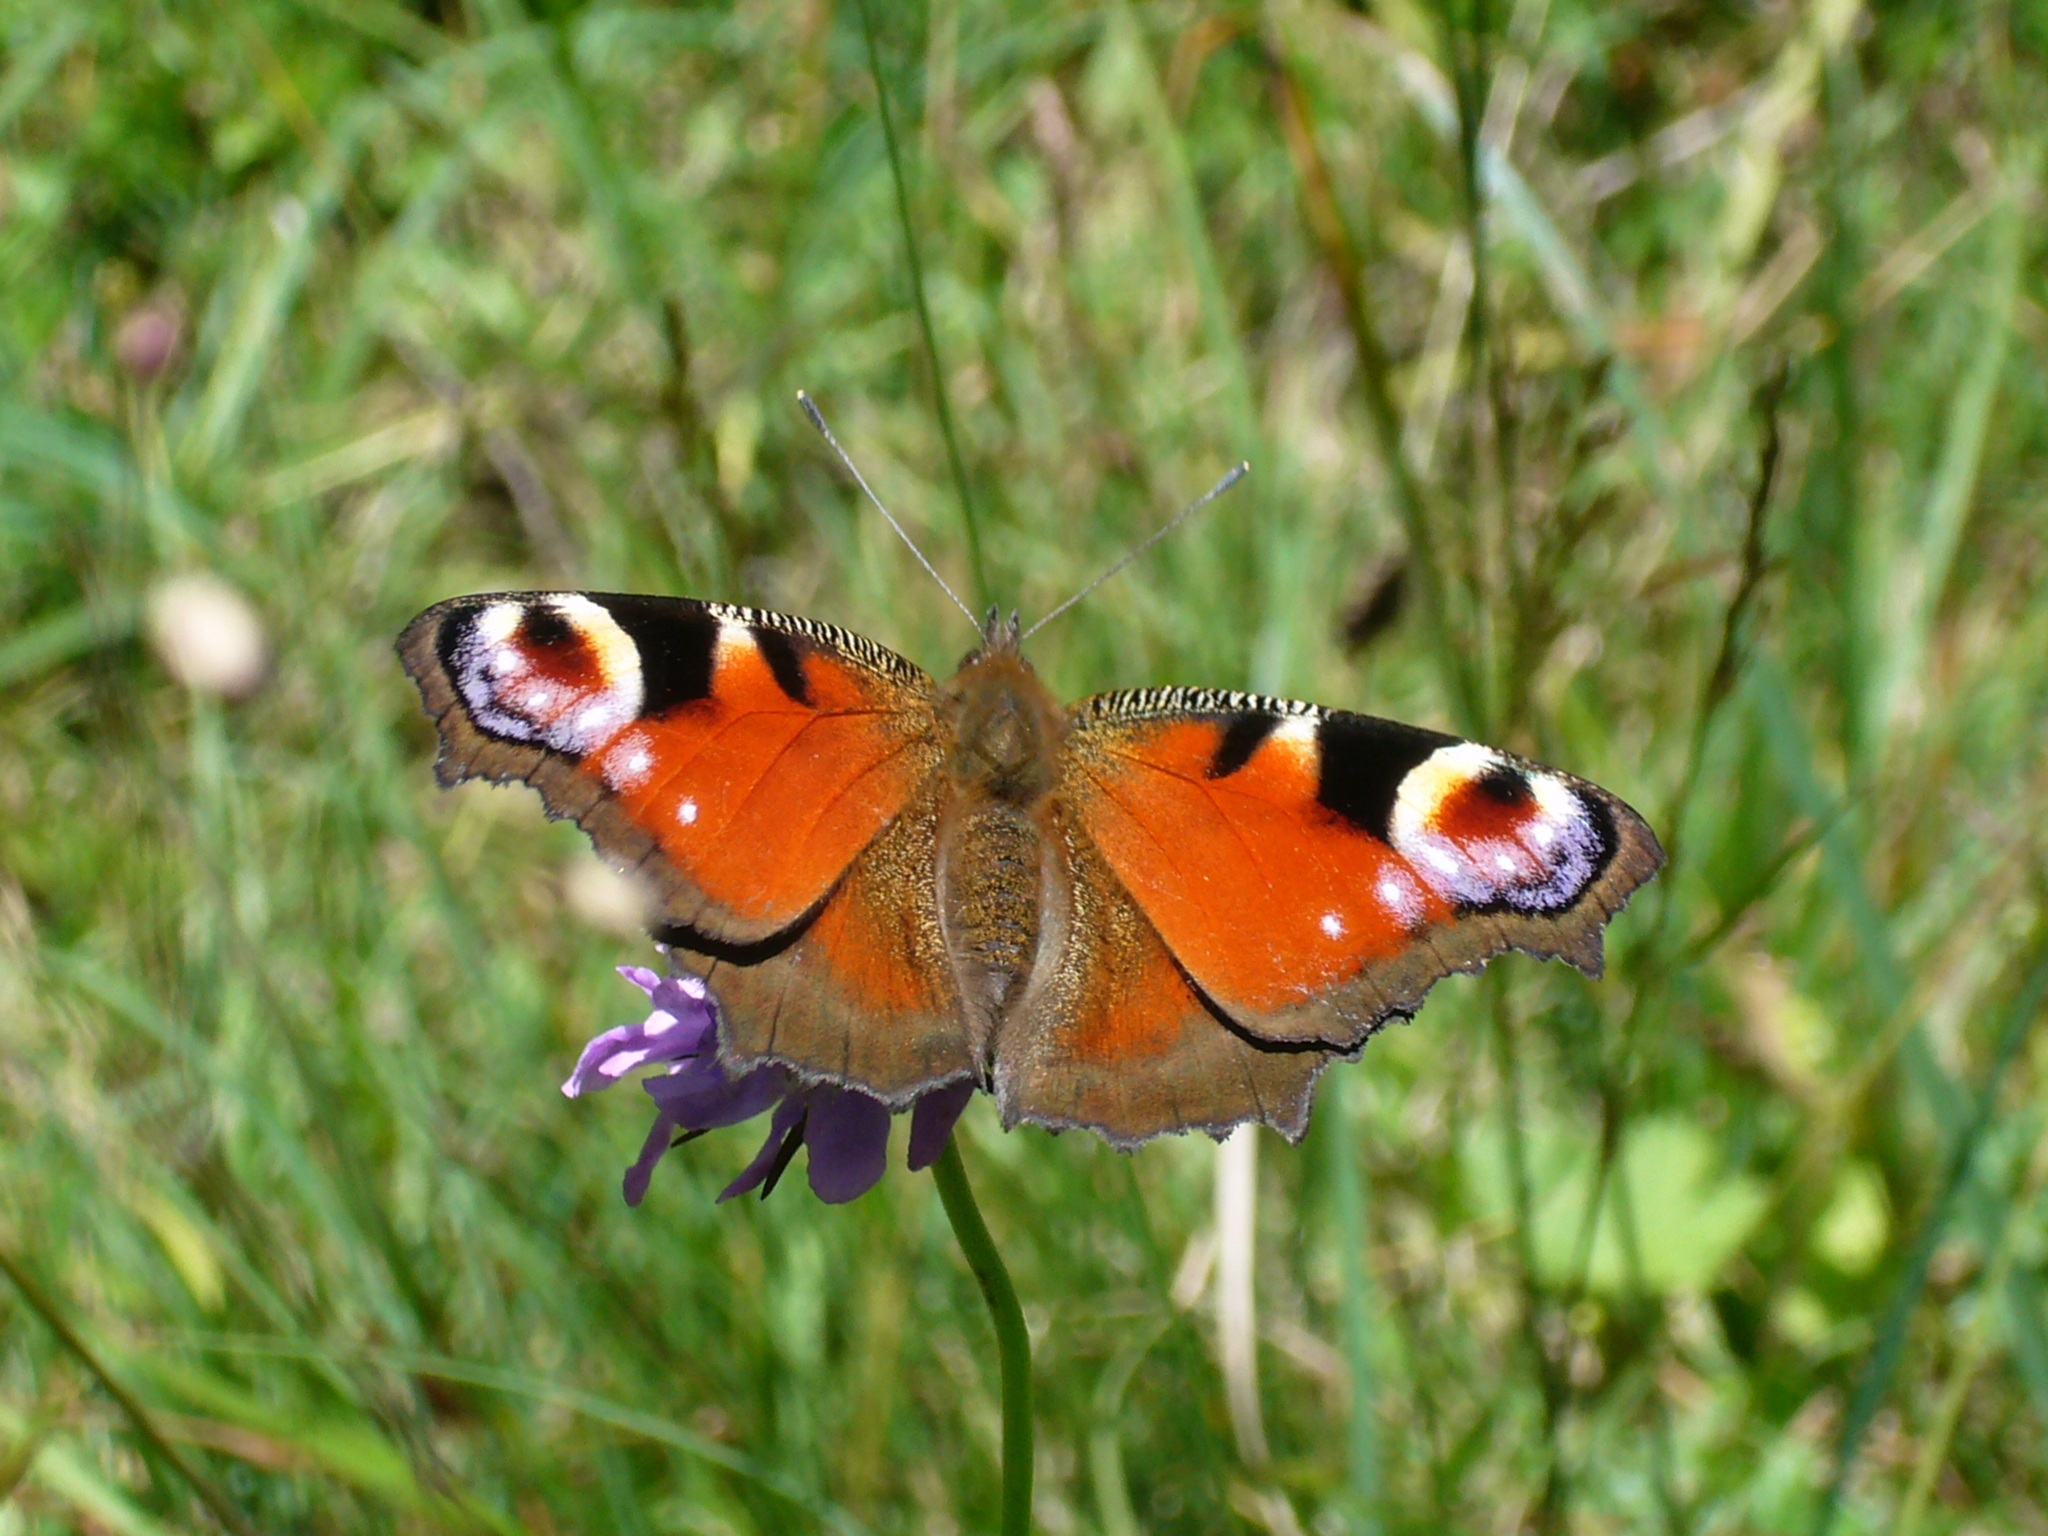
nature, meadow, flower, wildlife, insect, butterfly, fauna, invertebrate, macro photography, peacock butterfly, moths and butterflies